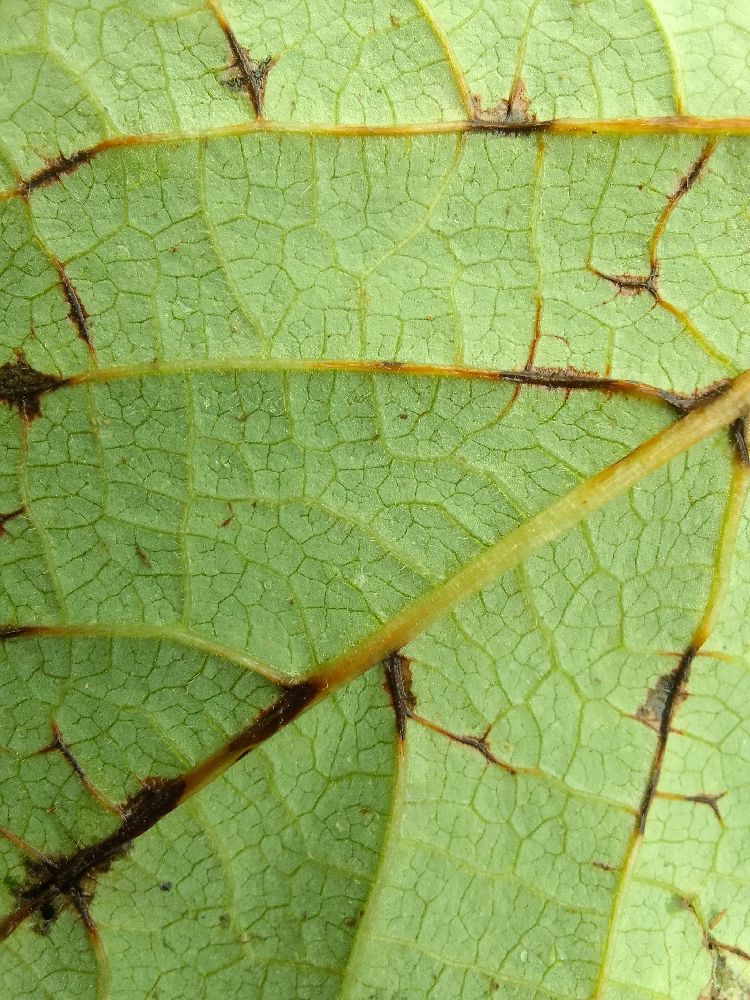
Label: anthracnose